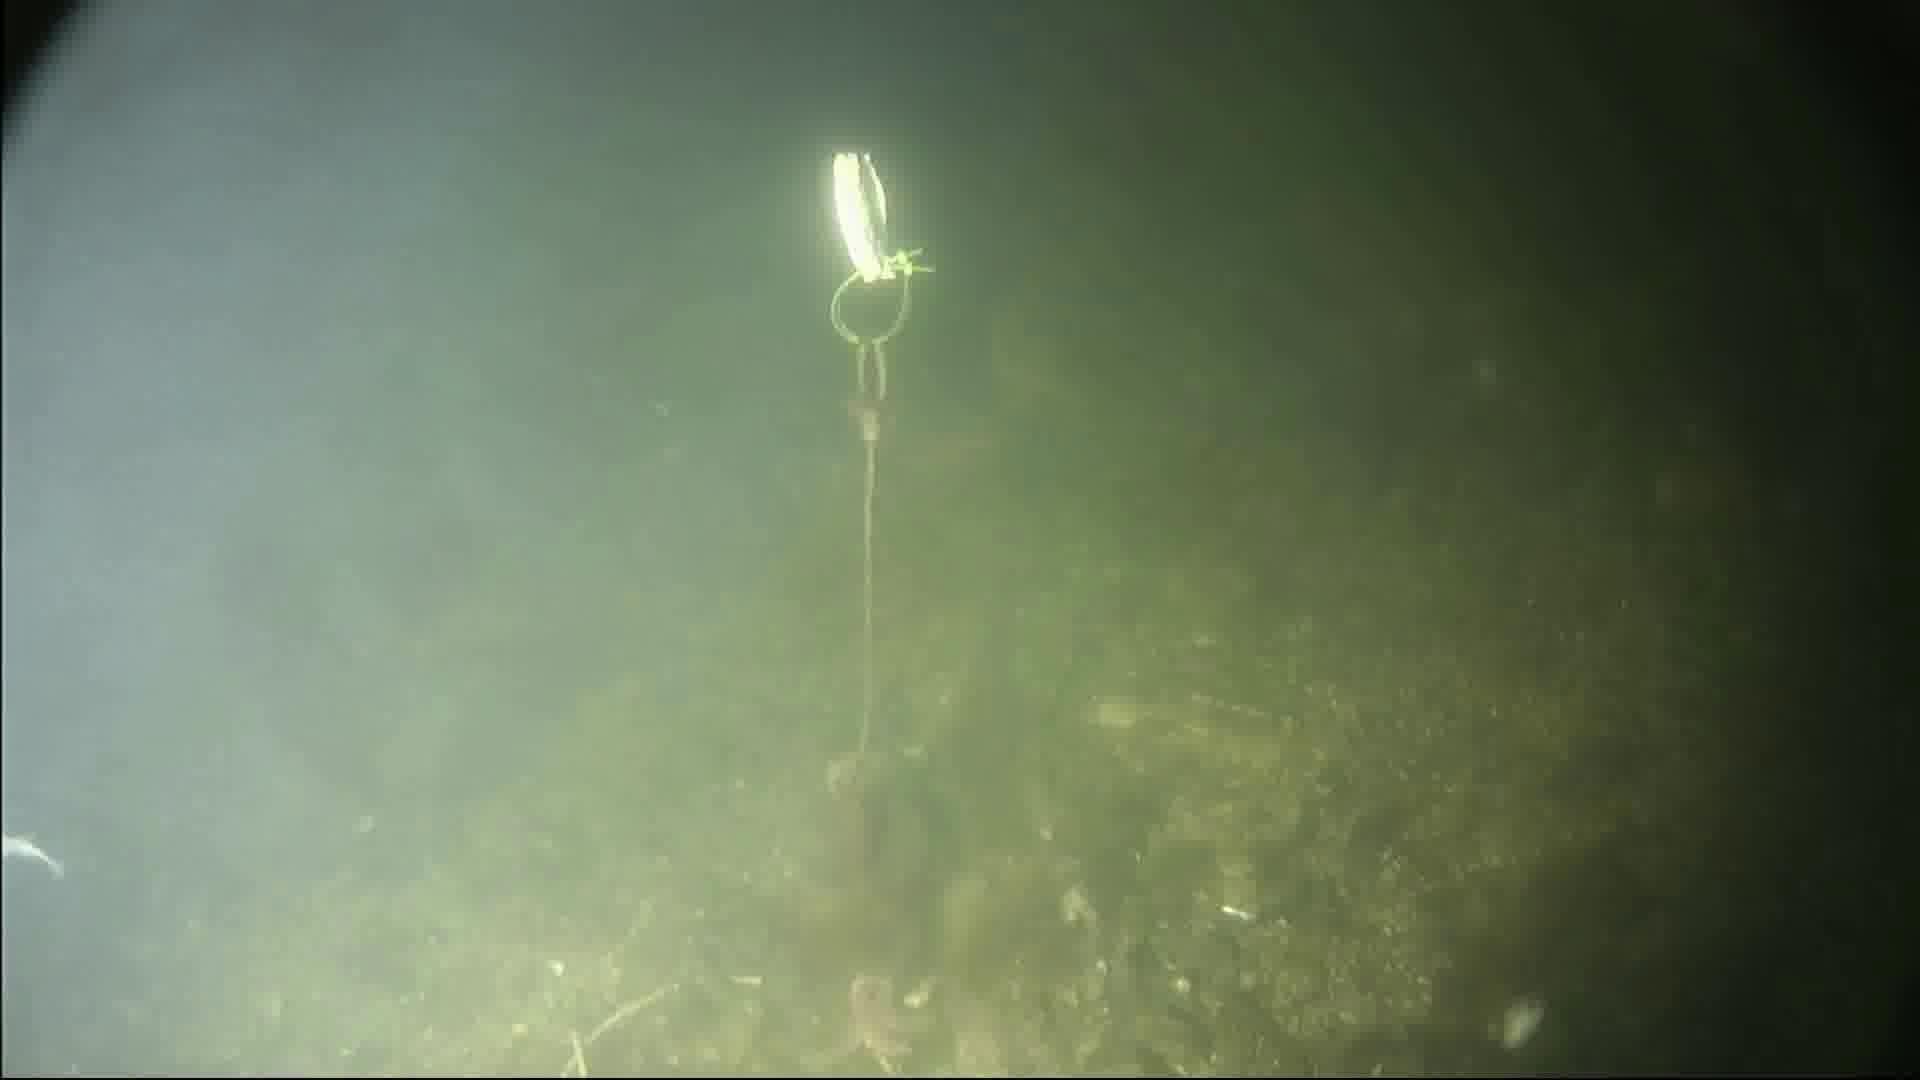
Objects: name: starfish
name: crab
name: small_fish